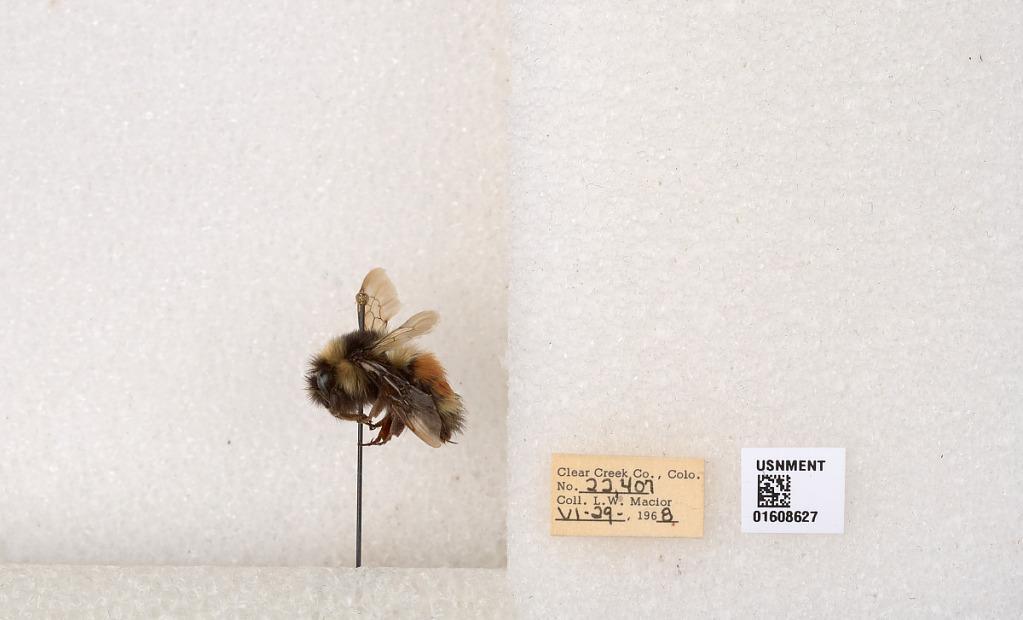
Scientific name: Bombus (Pyrobombus) sylvicola Kirby
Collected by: L. Macior
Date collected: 1968-6-29
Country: United States
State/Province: Colorado
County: Clear Creek
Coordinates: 39.6891, -105.644